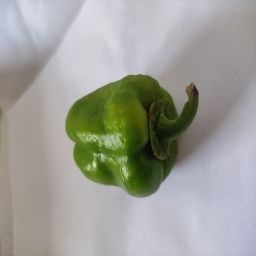
Crop: Bell Pepper
Quality: Ripe